Blanche Ames Ames

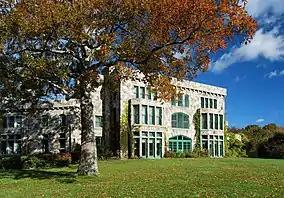
The Oakes Ames estate is now Borderland State Park

The Ames estate, which includes Blanche Ames' art studio, in North Easton, Massachusetts is called Borderland. The estate was designed by Ames herself in the early 1900s. It is now open to the public as Borderland State Park.